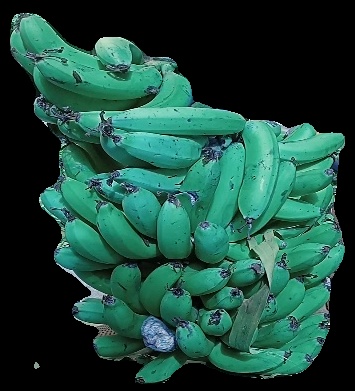
Variety: pachbale
Grade: grade3